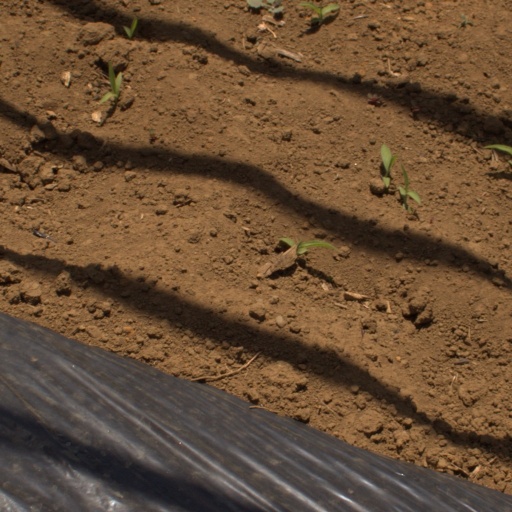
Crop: Jerusalem artichoke